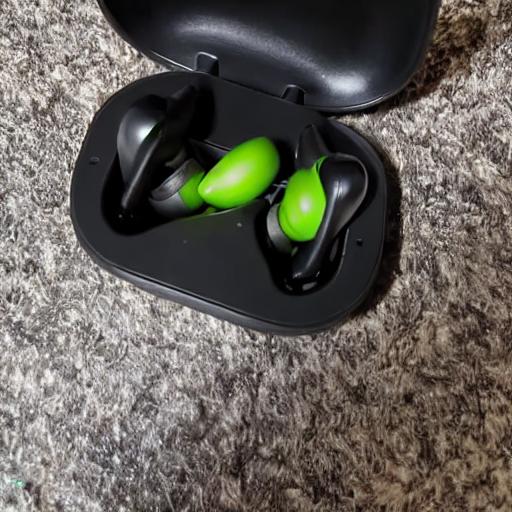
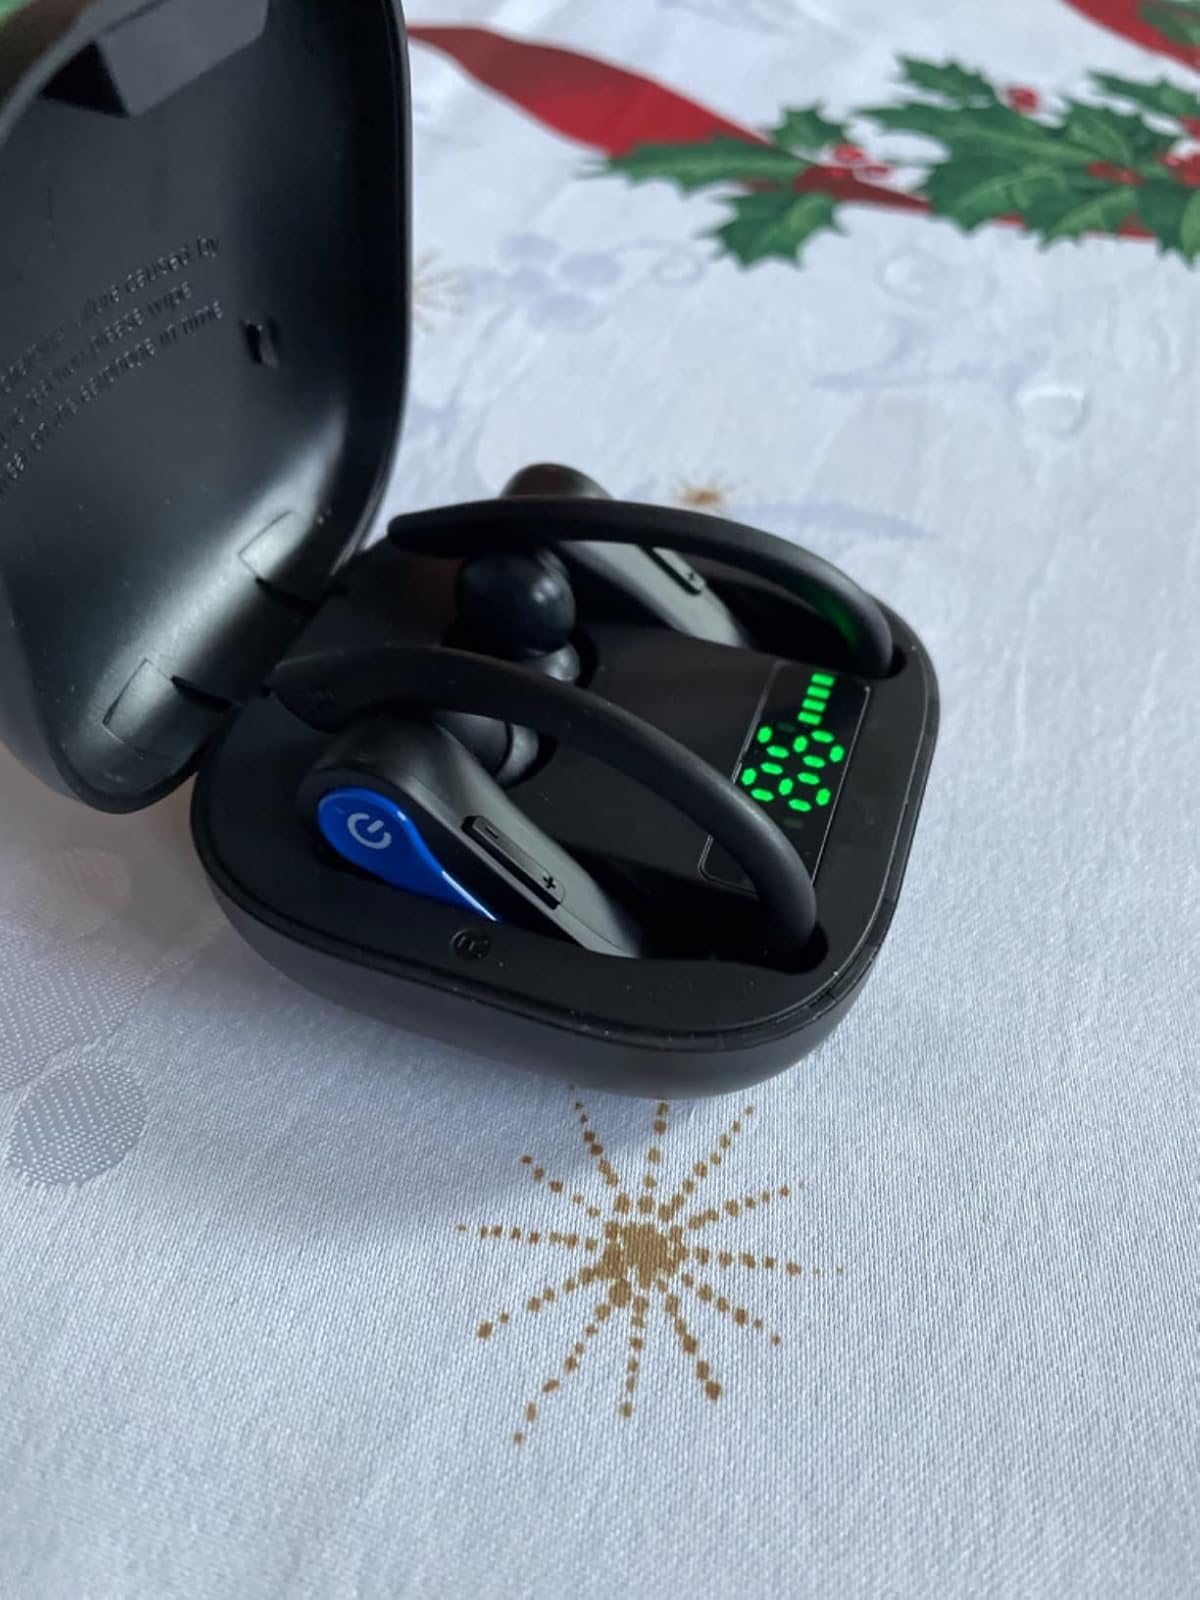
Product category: earbuds
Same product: no